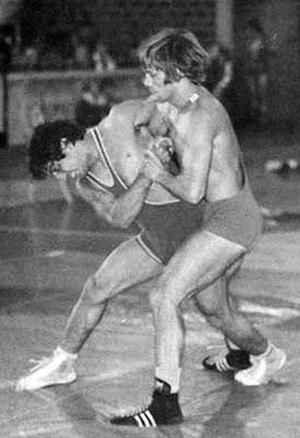
Kazimierz Lipień est un lutteur polonais, né le 6 février 1949 et mort le 12 novembre 2005.